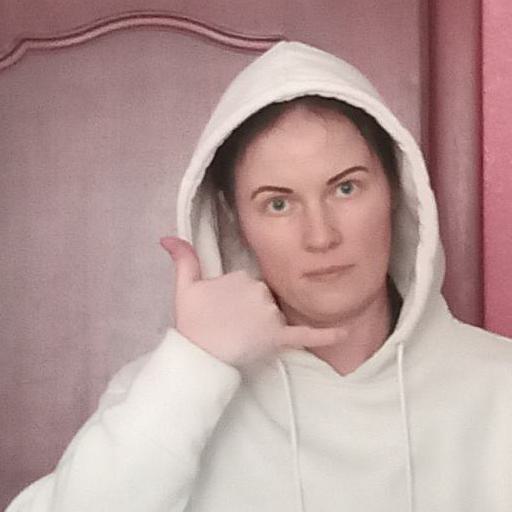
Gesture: call